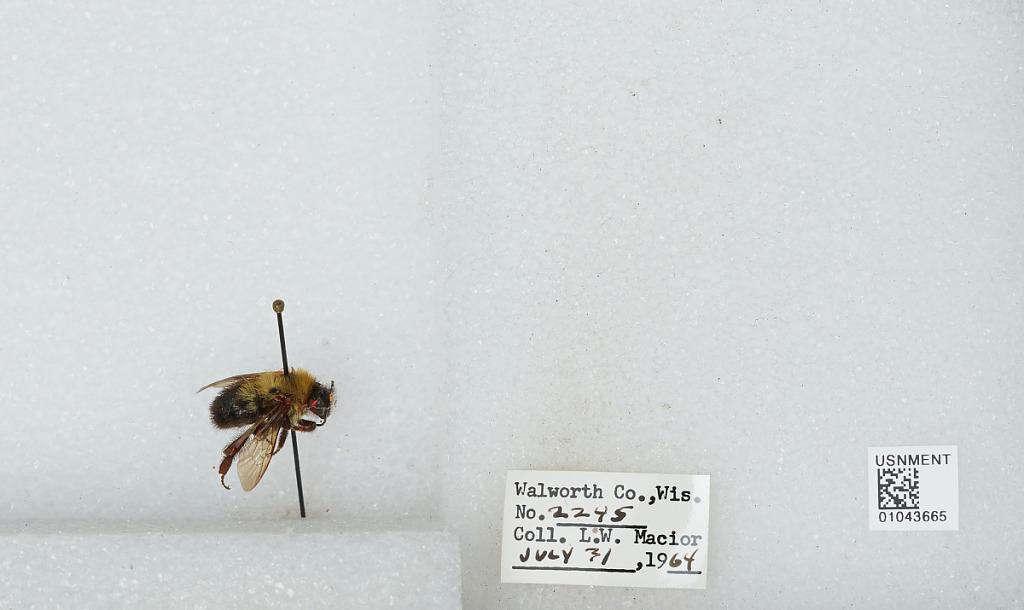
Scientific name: Bombus (Bombus) affinis Cresson
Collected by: L. Macior
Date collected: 1964-7-31
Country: United States
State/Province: Wisconsin
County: Walworth
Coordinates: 42.67, -88.54